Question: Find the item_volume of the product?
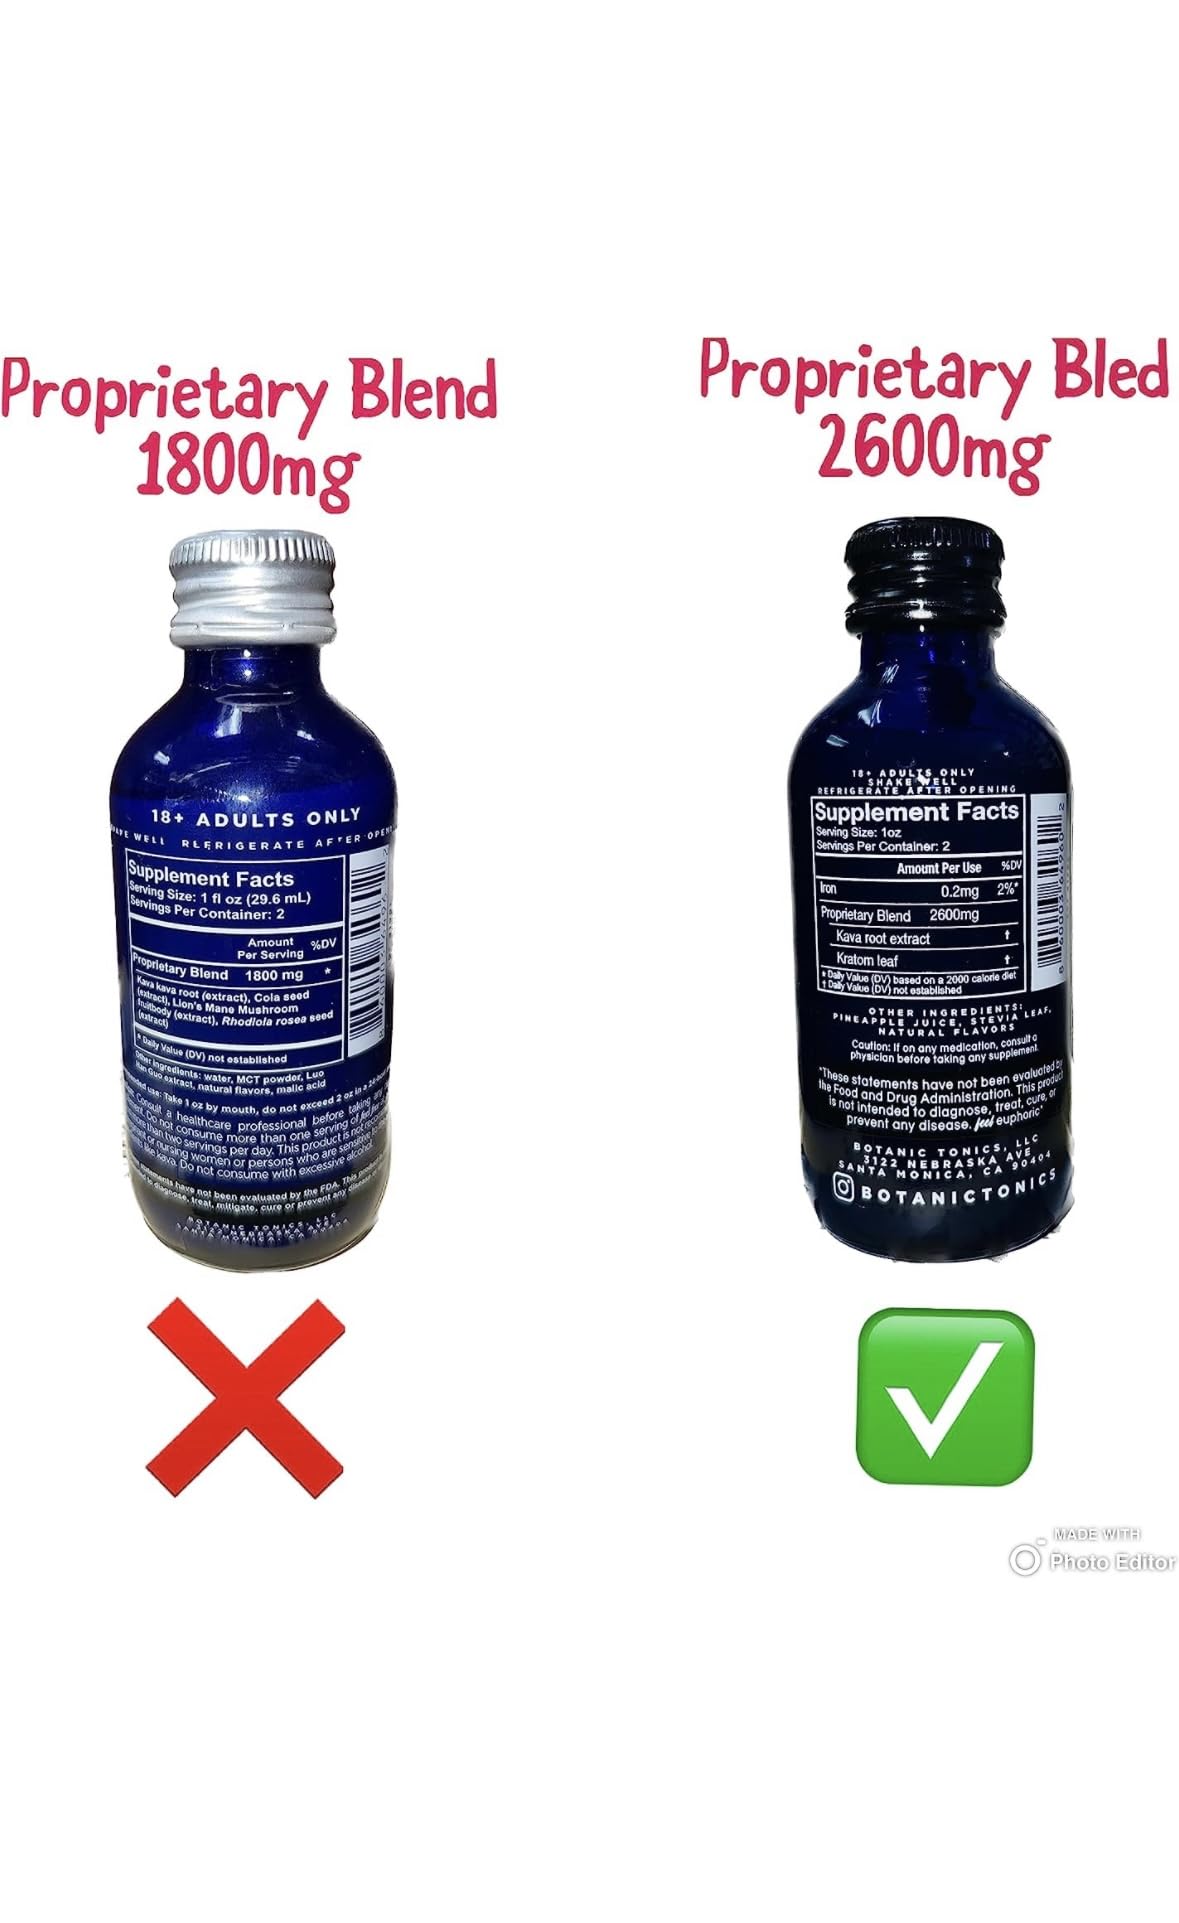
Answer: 29.6 millilitre